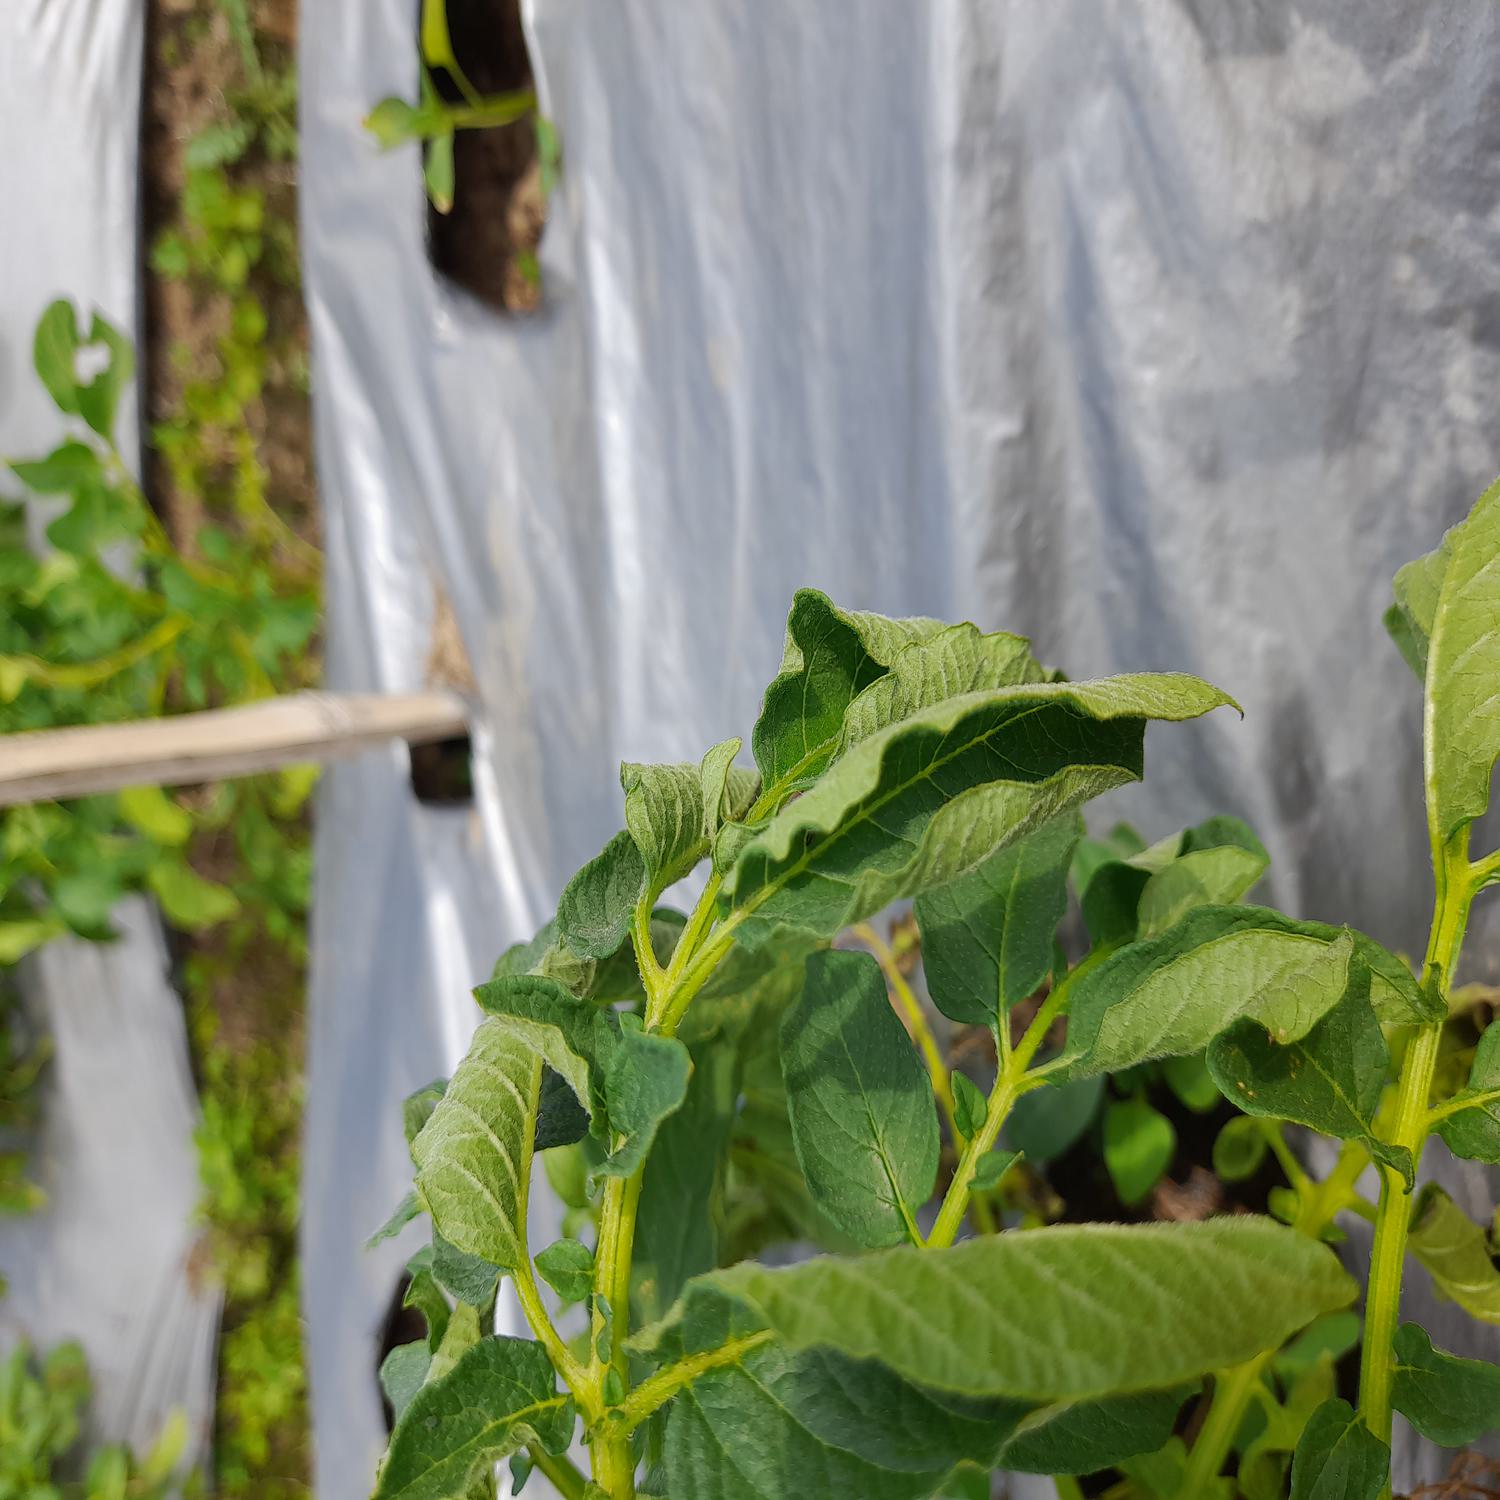
Etiqueta: Pudricion_Parda